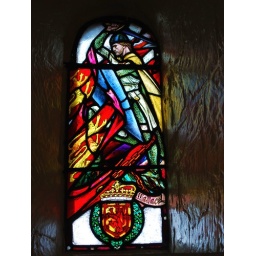
Inside St. Margaret's Chapel (oldest building in Edinburgh castle (1124-53))